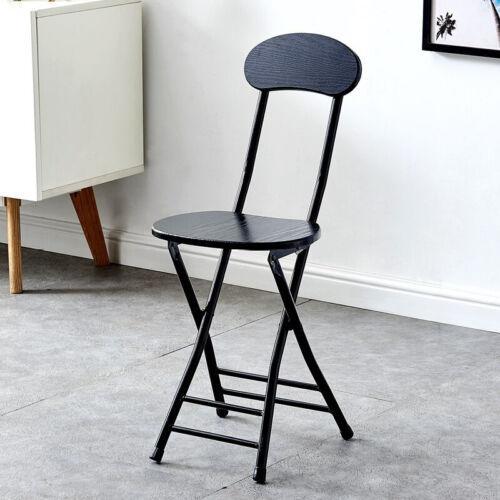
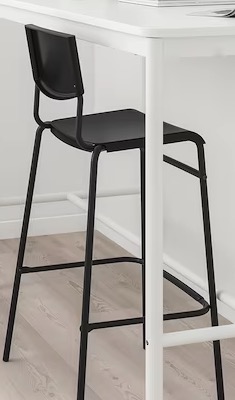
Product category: stool
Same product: no